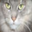
Label: cat